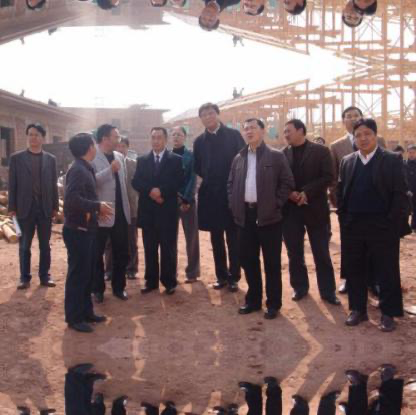
Objects in the image:
label: head
label: head
label: head
label: head
label: head
label: head
label: head
label: head
label: head
label: head
label: head
label: head
label: head
label: head
label: head
label: head
label: head
label: head
label: head
label: head